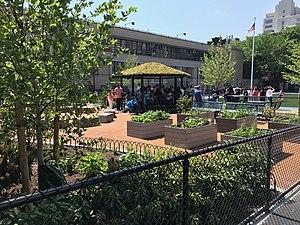
La cour de récréation est un lieu délimité attenant à un établissement scolaire où les élèves peuvent se détendre lors des récréations quotidiennes.